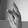
ASL letter: K